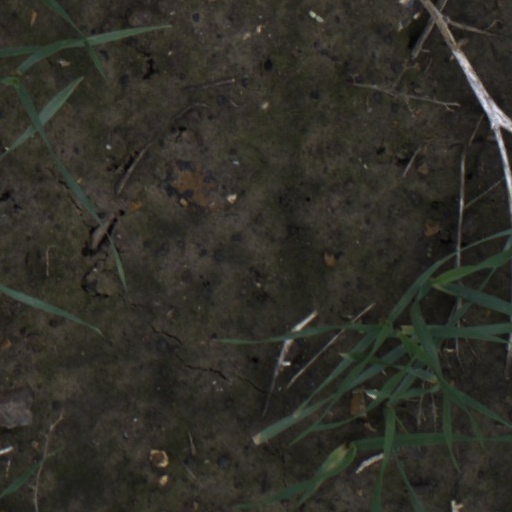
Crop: wheat